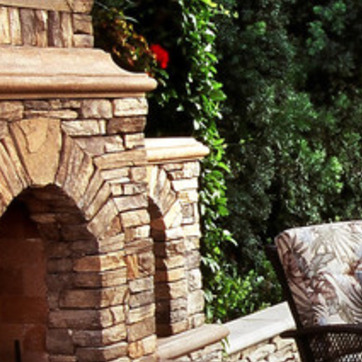
Material: stone